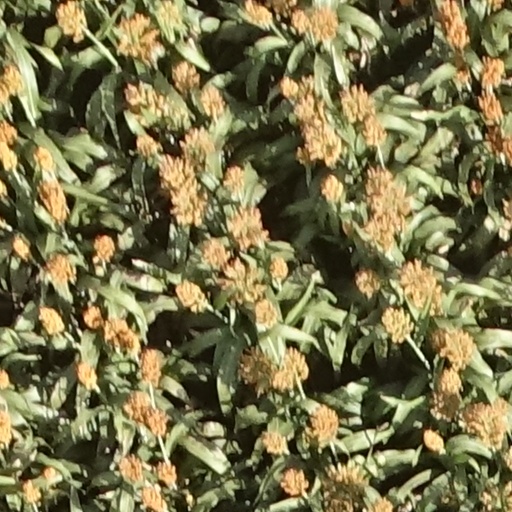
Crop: sorghum